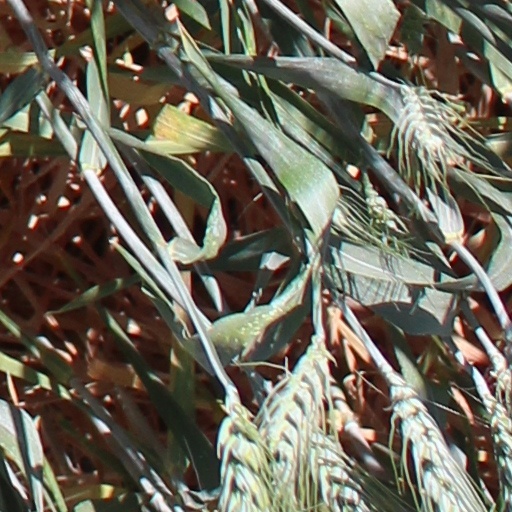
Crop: wheat